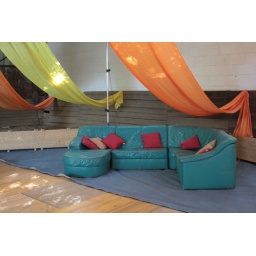
couch set up in the barn where the main dance is